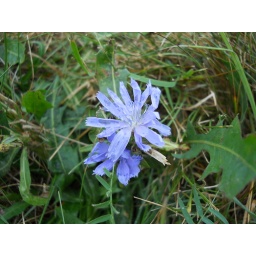
A lonely flower in the grass at Lawrence Airport, North Andover Massachusetts